University of Insubria

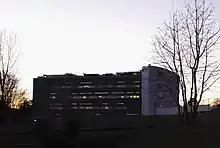

Overall, Insubria University counts two main sites, educational facilities and laboratories in different locations of the Lombard territory.